Marilyn Manson

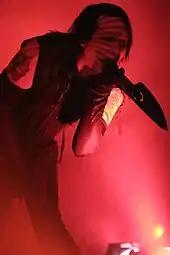
Manson performing in São Paulo in 2007 during the Rape of the World Tour

He had been working on his directorial debut, "Phantasmagoria: The Visions of Lewis Carroll", a project that has been in development hell since 2004, with Manson also set to portray the role of Lewis Carroll, author of "Alice's Adventures in Wonderland". Initially announced as a web-only release, it was later decided to give the estimated $4.2 million budget film a conventional cinema release, with a slated release date of mid-2007. The film was to have an original music soundtrack with previously unreleased songs. Production of the film had been postponed indefinitely until after the "Eat Me, Drink Me" tour. In 2010, studio bosses shut down production on the project, reportedly due to viewers' responses to the violent content of clips released on the internet. The film was later officially put on "indefinite production hold".